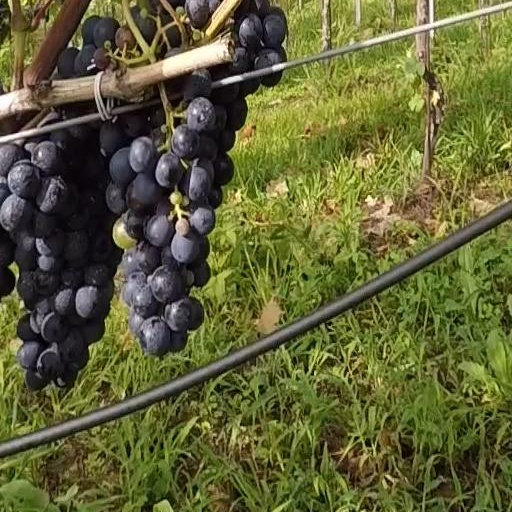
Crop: grape